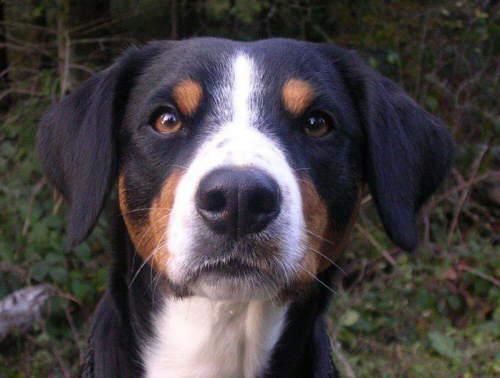
EntleBucher